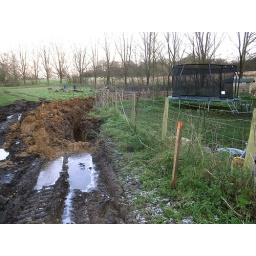
Installation of new water supply to Hartridge Manor Farm - trench around fence of 3&amp;amp;4